Ratanakiri province

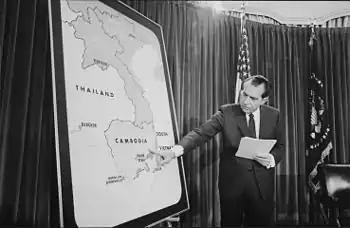

In the 1960s, the ascendant Khmer Rouge forged an alliance with ethnic minorities in Ratanakiri, exploiting Khmer Loeu resentment of the central government. The Communist Party of Kampuchea headquarters was moved to Ratanakiri in 1966, and hundreds of Khmer Loeu joined CPK units. During this period, there was also extensive Vietnamese activity in Ratanakiri. Vietnamese communists had operated in Ratanakiri since the 1940s; at a June 1969 press conference, Sihanouk said that Ratanakiri was "practically North Vietnamese territory". Between March 1969 and May 1970, the United States undertook a massive covert bombing campaign in the region, aiming to disrupt sanctuaries for communist Vietnamese troops. Villagers were forced outside of main towns to escape the bombings, foraging for food and living on the run with the Khmer Rouge. In June 1970, the central government withdrew its troops from Ratanakiri, abandoning the area to Khmer Rouge control. The Khmer Rouge regime, which had not initially been harsh in Ratanakiri, became increasingly oppressive. The Khmer Loeu were forbidden from speaking their native languages or practicing their traditional customs and religion, which were seen as incompatible with communism. Communal living became compulsory, and the province's few schools were closed. Purges of ethnic minorities increased in frequency, and thousands of refugees fled to Vietnam and Laos. Preliminary studies indicate that bodies accounting for approximately 5% of Ratanakiri's residents were deposited in mass graves, a significantly lower rate than elsewhere in Cambodia.